Hino Kunimitsu

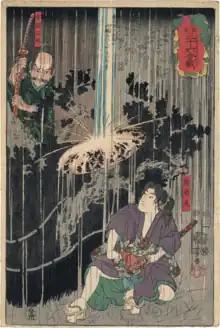
Kumawaka plotting to assassinate Homma Saburō, as imagined by Utagawa Kuniyoshi.

(14th century), or , childhood name , was the son of Hino Suketomo, the "dainagon" (high counselor) to Emperor Go-Daigo. Kumawaka himself was also an attendant to Emperor Go-Daigo. He is best known for avenging his father by killing the lay monk Homma Saburō, who had Suketomo executed. Later, Kumawaka was sometimes portrayed in art as an example of filial piety.